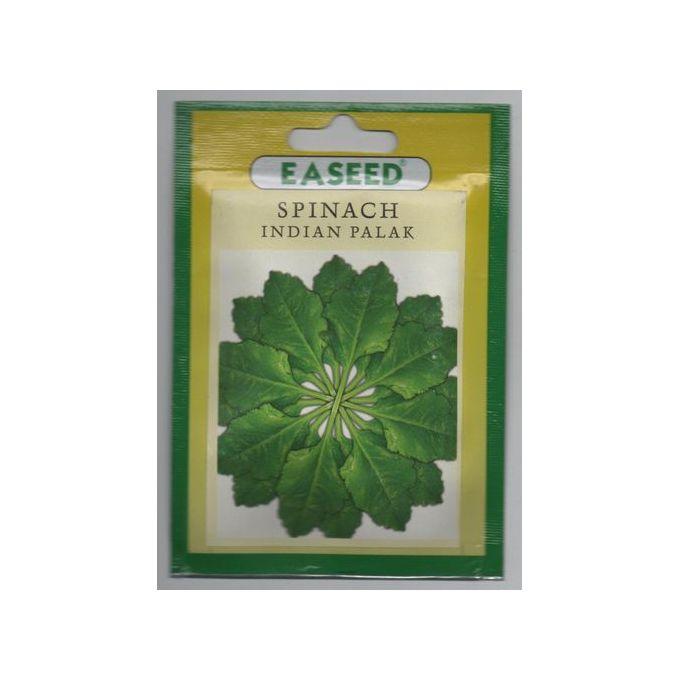
Kifungashio maalumu kilichochapishwa maneno yasomekayo "EA mbegu spinachi ya INDIA" na kuchorwa picha mfano wa mbogamboga, ikiashiria kuwa ni kifungashio maalumu kilichohifadhi mbegu zinazotumika kwa ajili ya kilimo cha upandaji mbegu.